List of Cleveland Spiders Opening Day starting pitchers

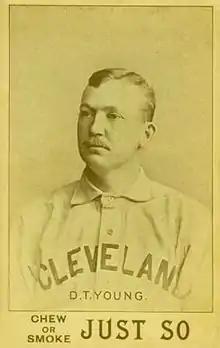
A card of a baseball player

The Cleveland Spiders were a Major League Baseball (MLB) franchise that were based in Cleveland, Ohio and played from 1887 to 1899. The team played in the American Association as the Cleveland Blues in 1887 and 1888, and in the National League as the Cleveland Spiders from 1889 to 1899. The Spiders used eight Opening Day starting pitchers in their 13 years as a Major League franchise. The first game of the new baseball season is played on Opening Day, and being named the starter that day is an honor, which is often given to the player who is expected to lead the pitching staff that season, though there are various strategic reasons why a team's best pitcher might not start on Opening Day. The Spiders had a record of 2 wins and 11 losses in their Opening Day games. They never played an Opening Day game at home.